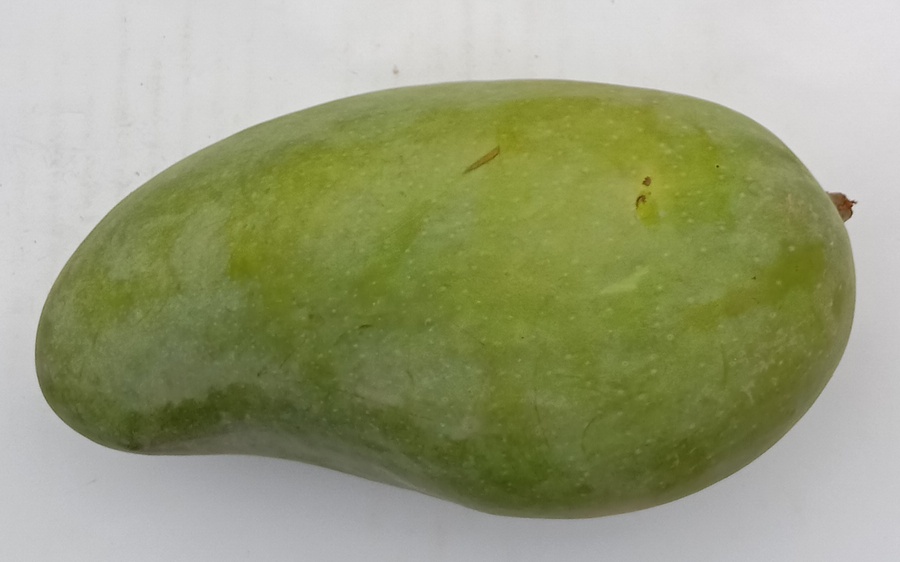
Mango variety: Sindhri